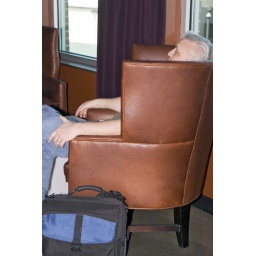
Sundance chair in Sundance theater